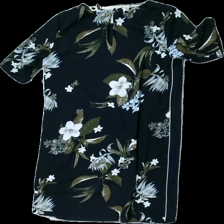
View: back
Type: Dress
Category: Ladies
Brand: Not in the list
Brand text on label: vero moda
Colors: Black, Blue, Green
Material: 100% Polyester
Pattern: Floral print
Cut: Cropped
Size: L
Price range: 50-100
Recommended usage: Reuse
Description: floral dress